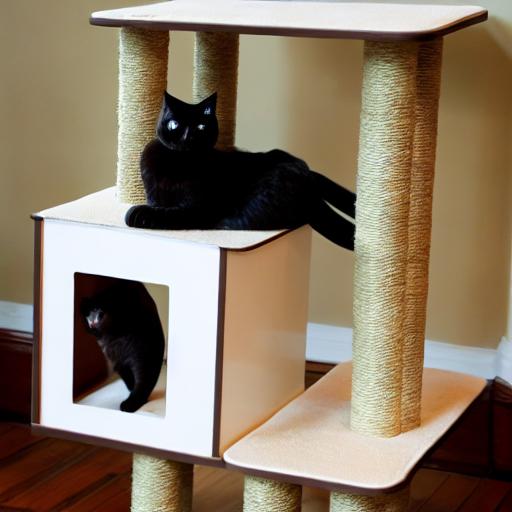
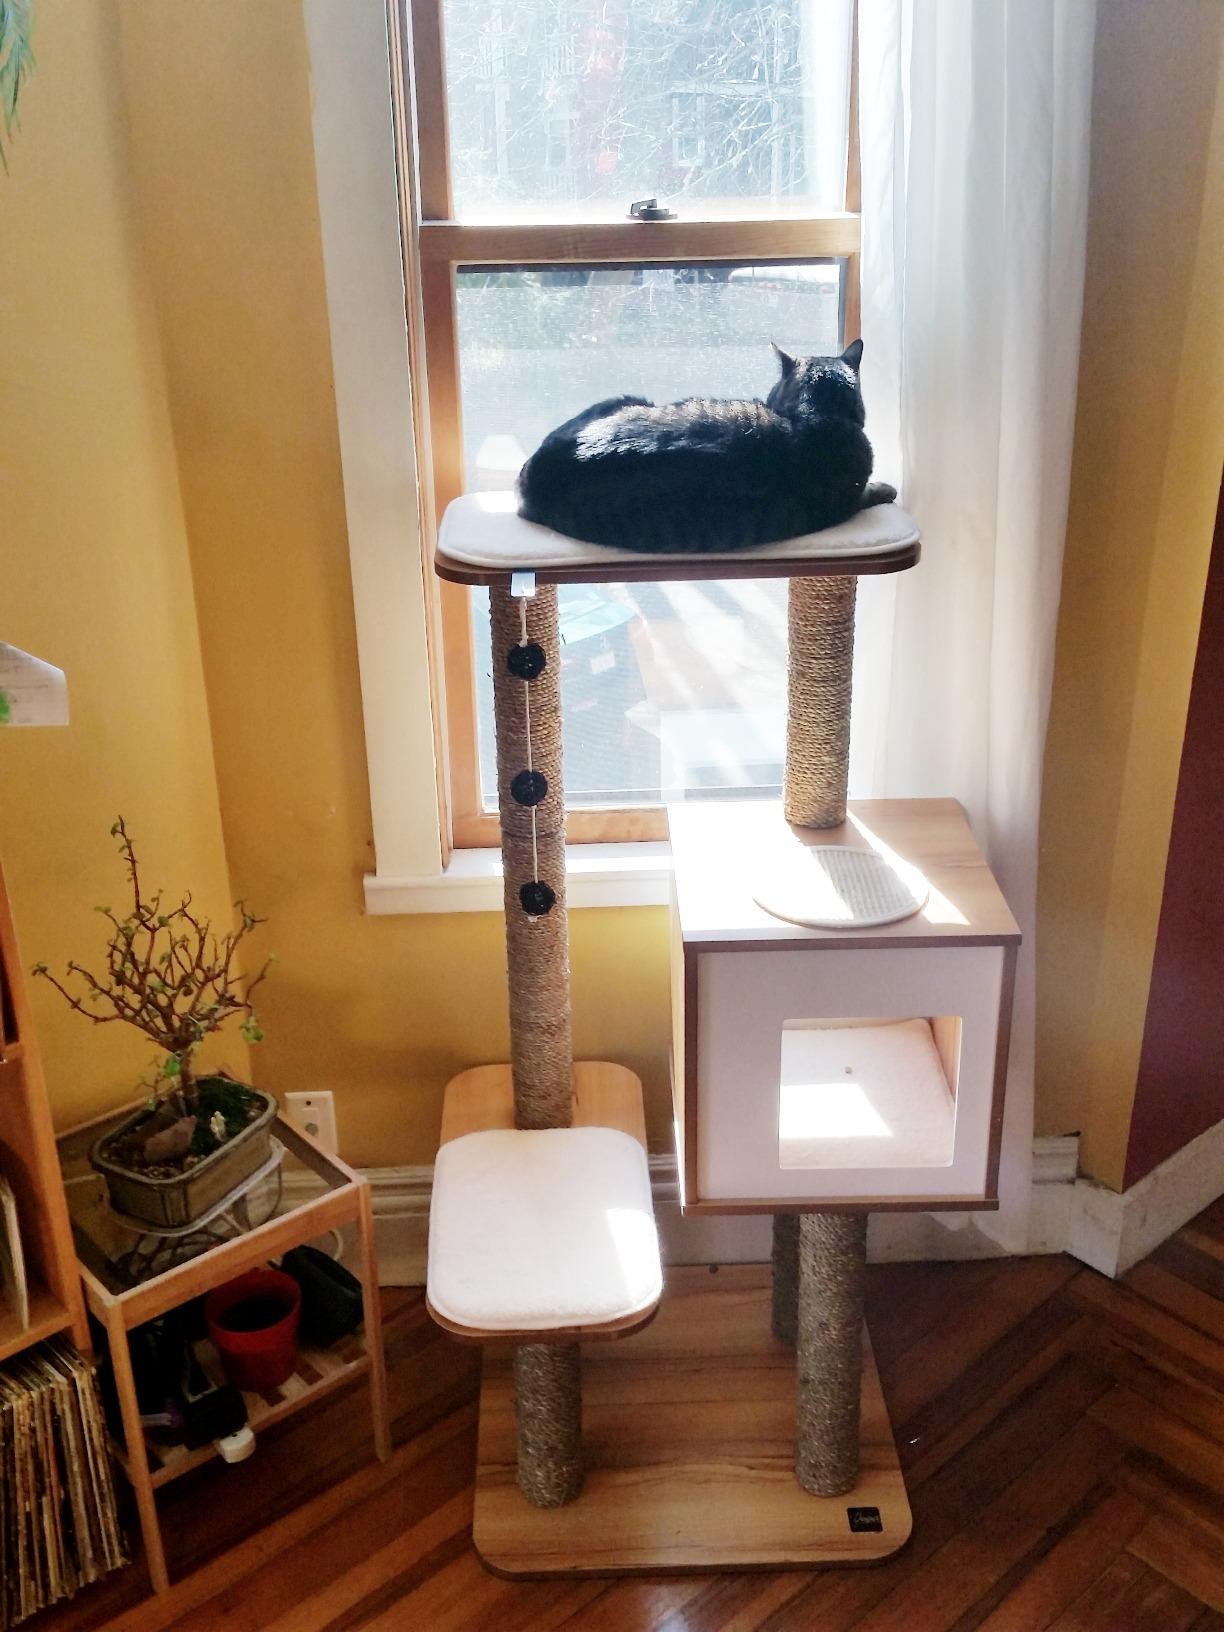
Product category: items_cat tree
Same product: no